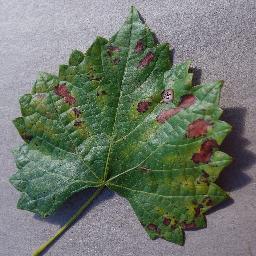
Label: Grape___Esca_(Black_Measles)